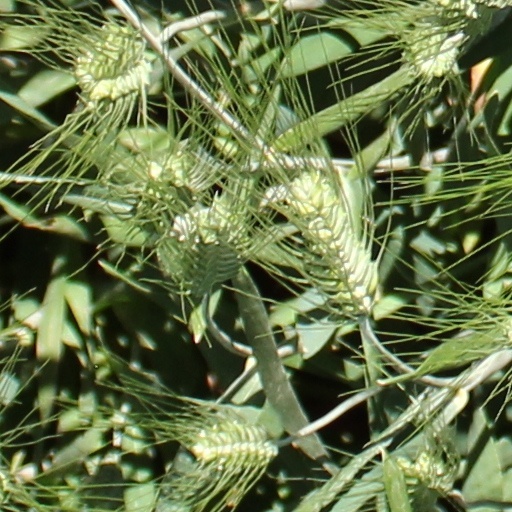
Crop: wheat